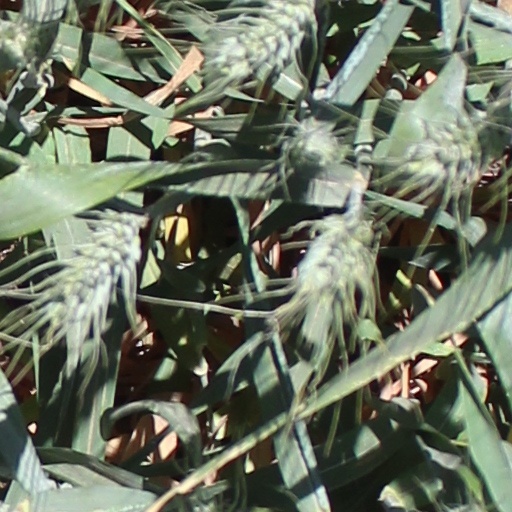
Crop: wheat